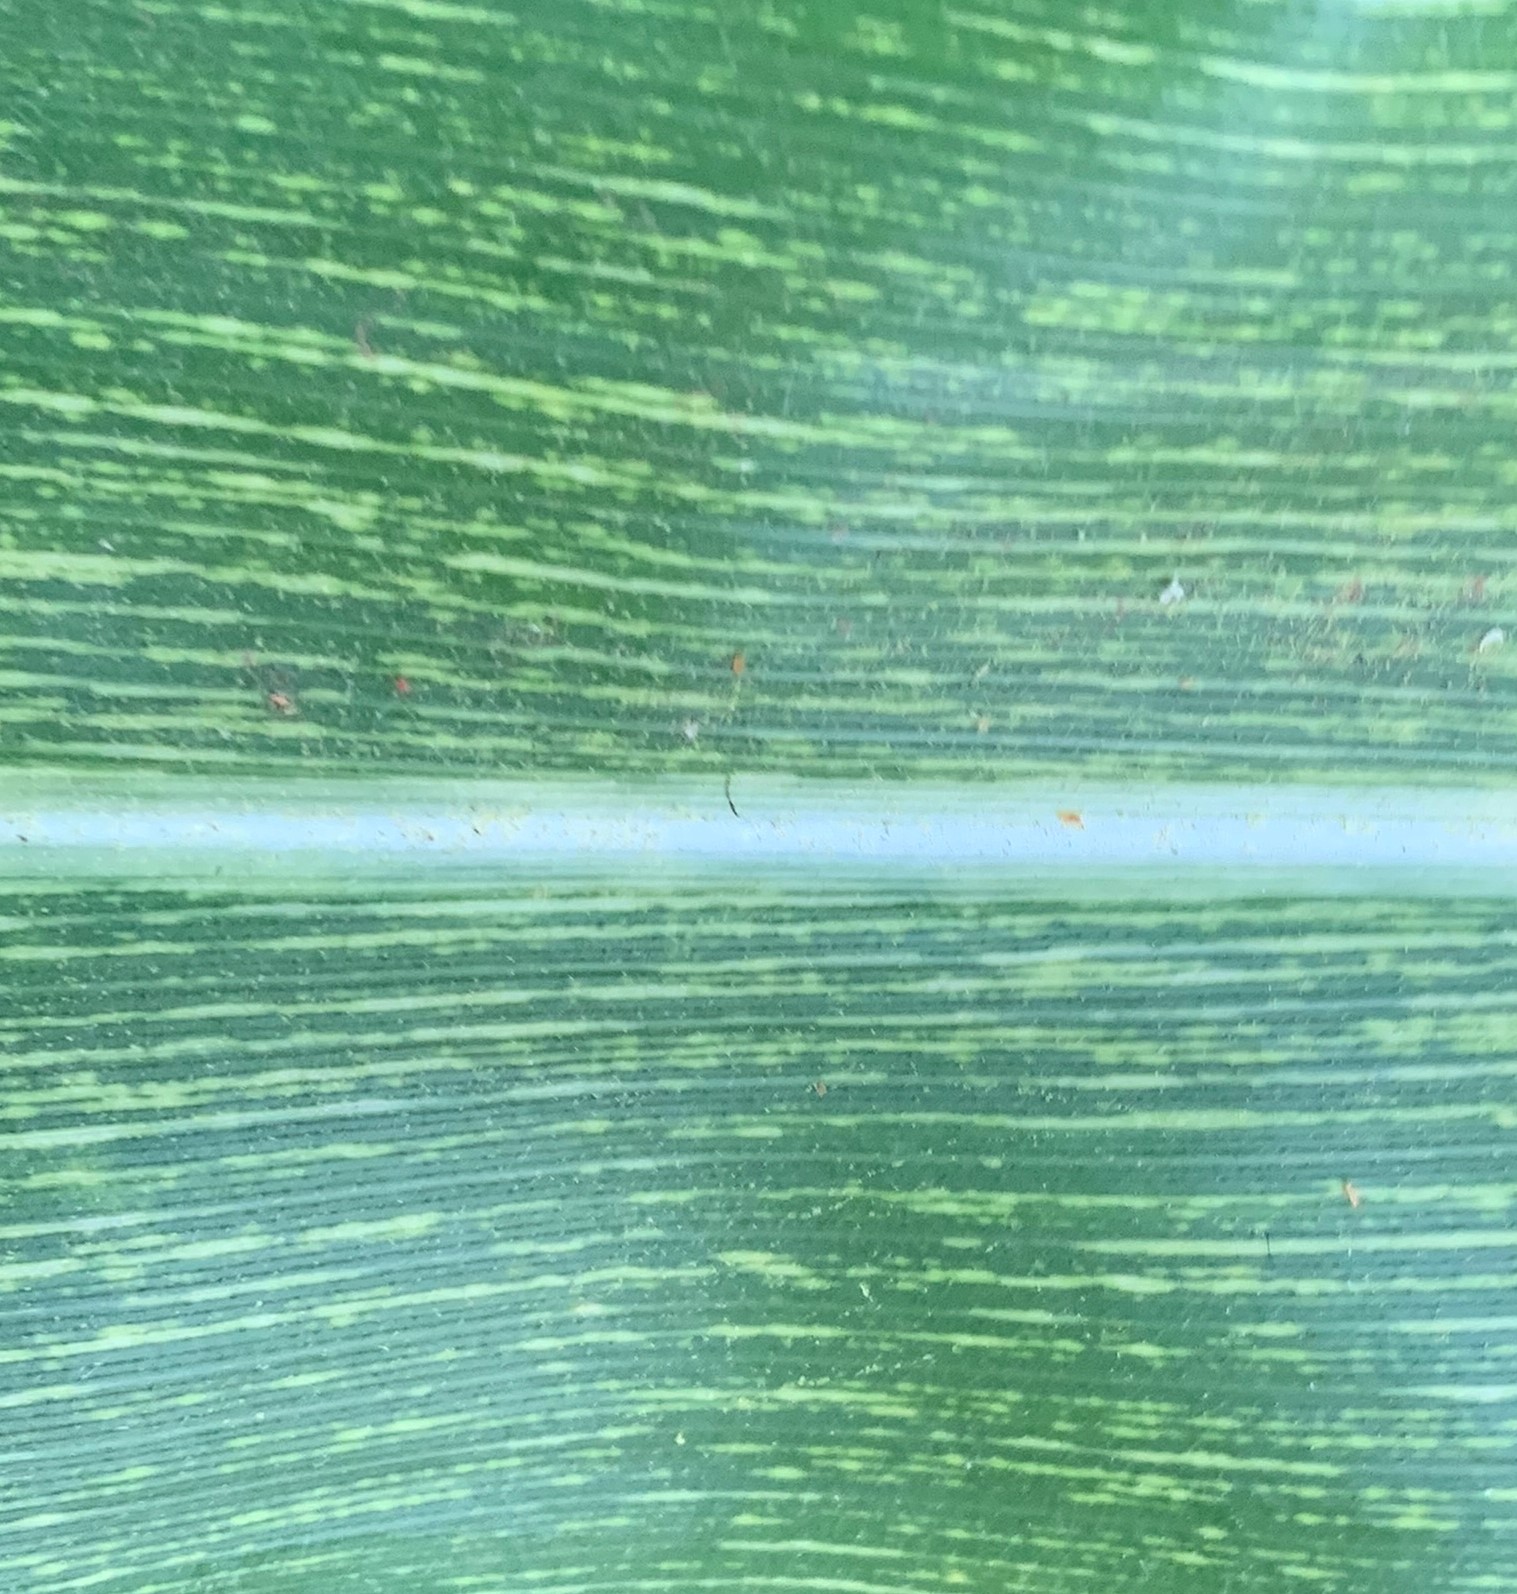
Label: MSV